Entrelac

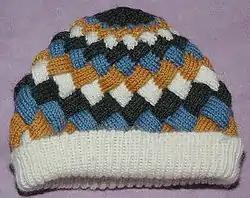
Hat knit using entrelac, in four colors

Unlike many textured knitting techniques, entrelac allows for colorwork as well. Though single-color entrelac is the norm, it is often used to create colored patterns. The use of variegated yarn with long color repeats for entrelac has become commonplace, since careful use can create distinct squares of color with only one yarn.